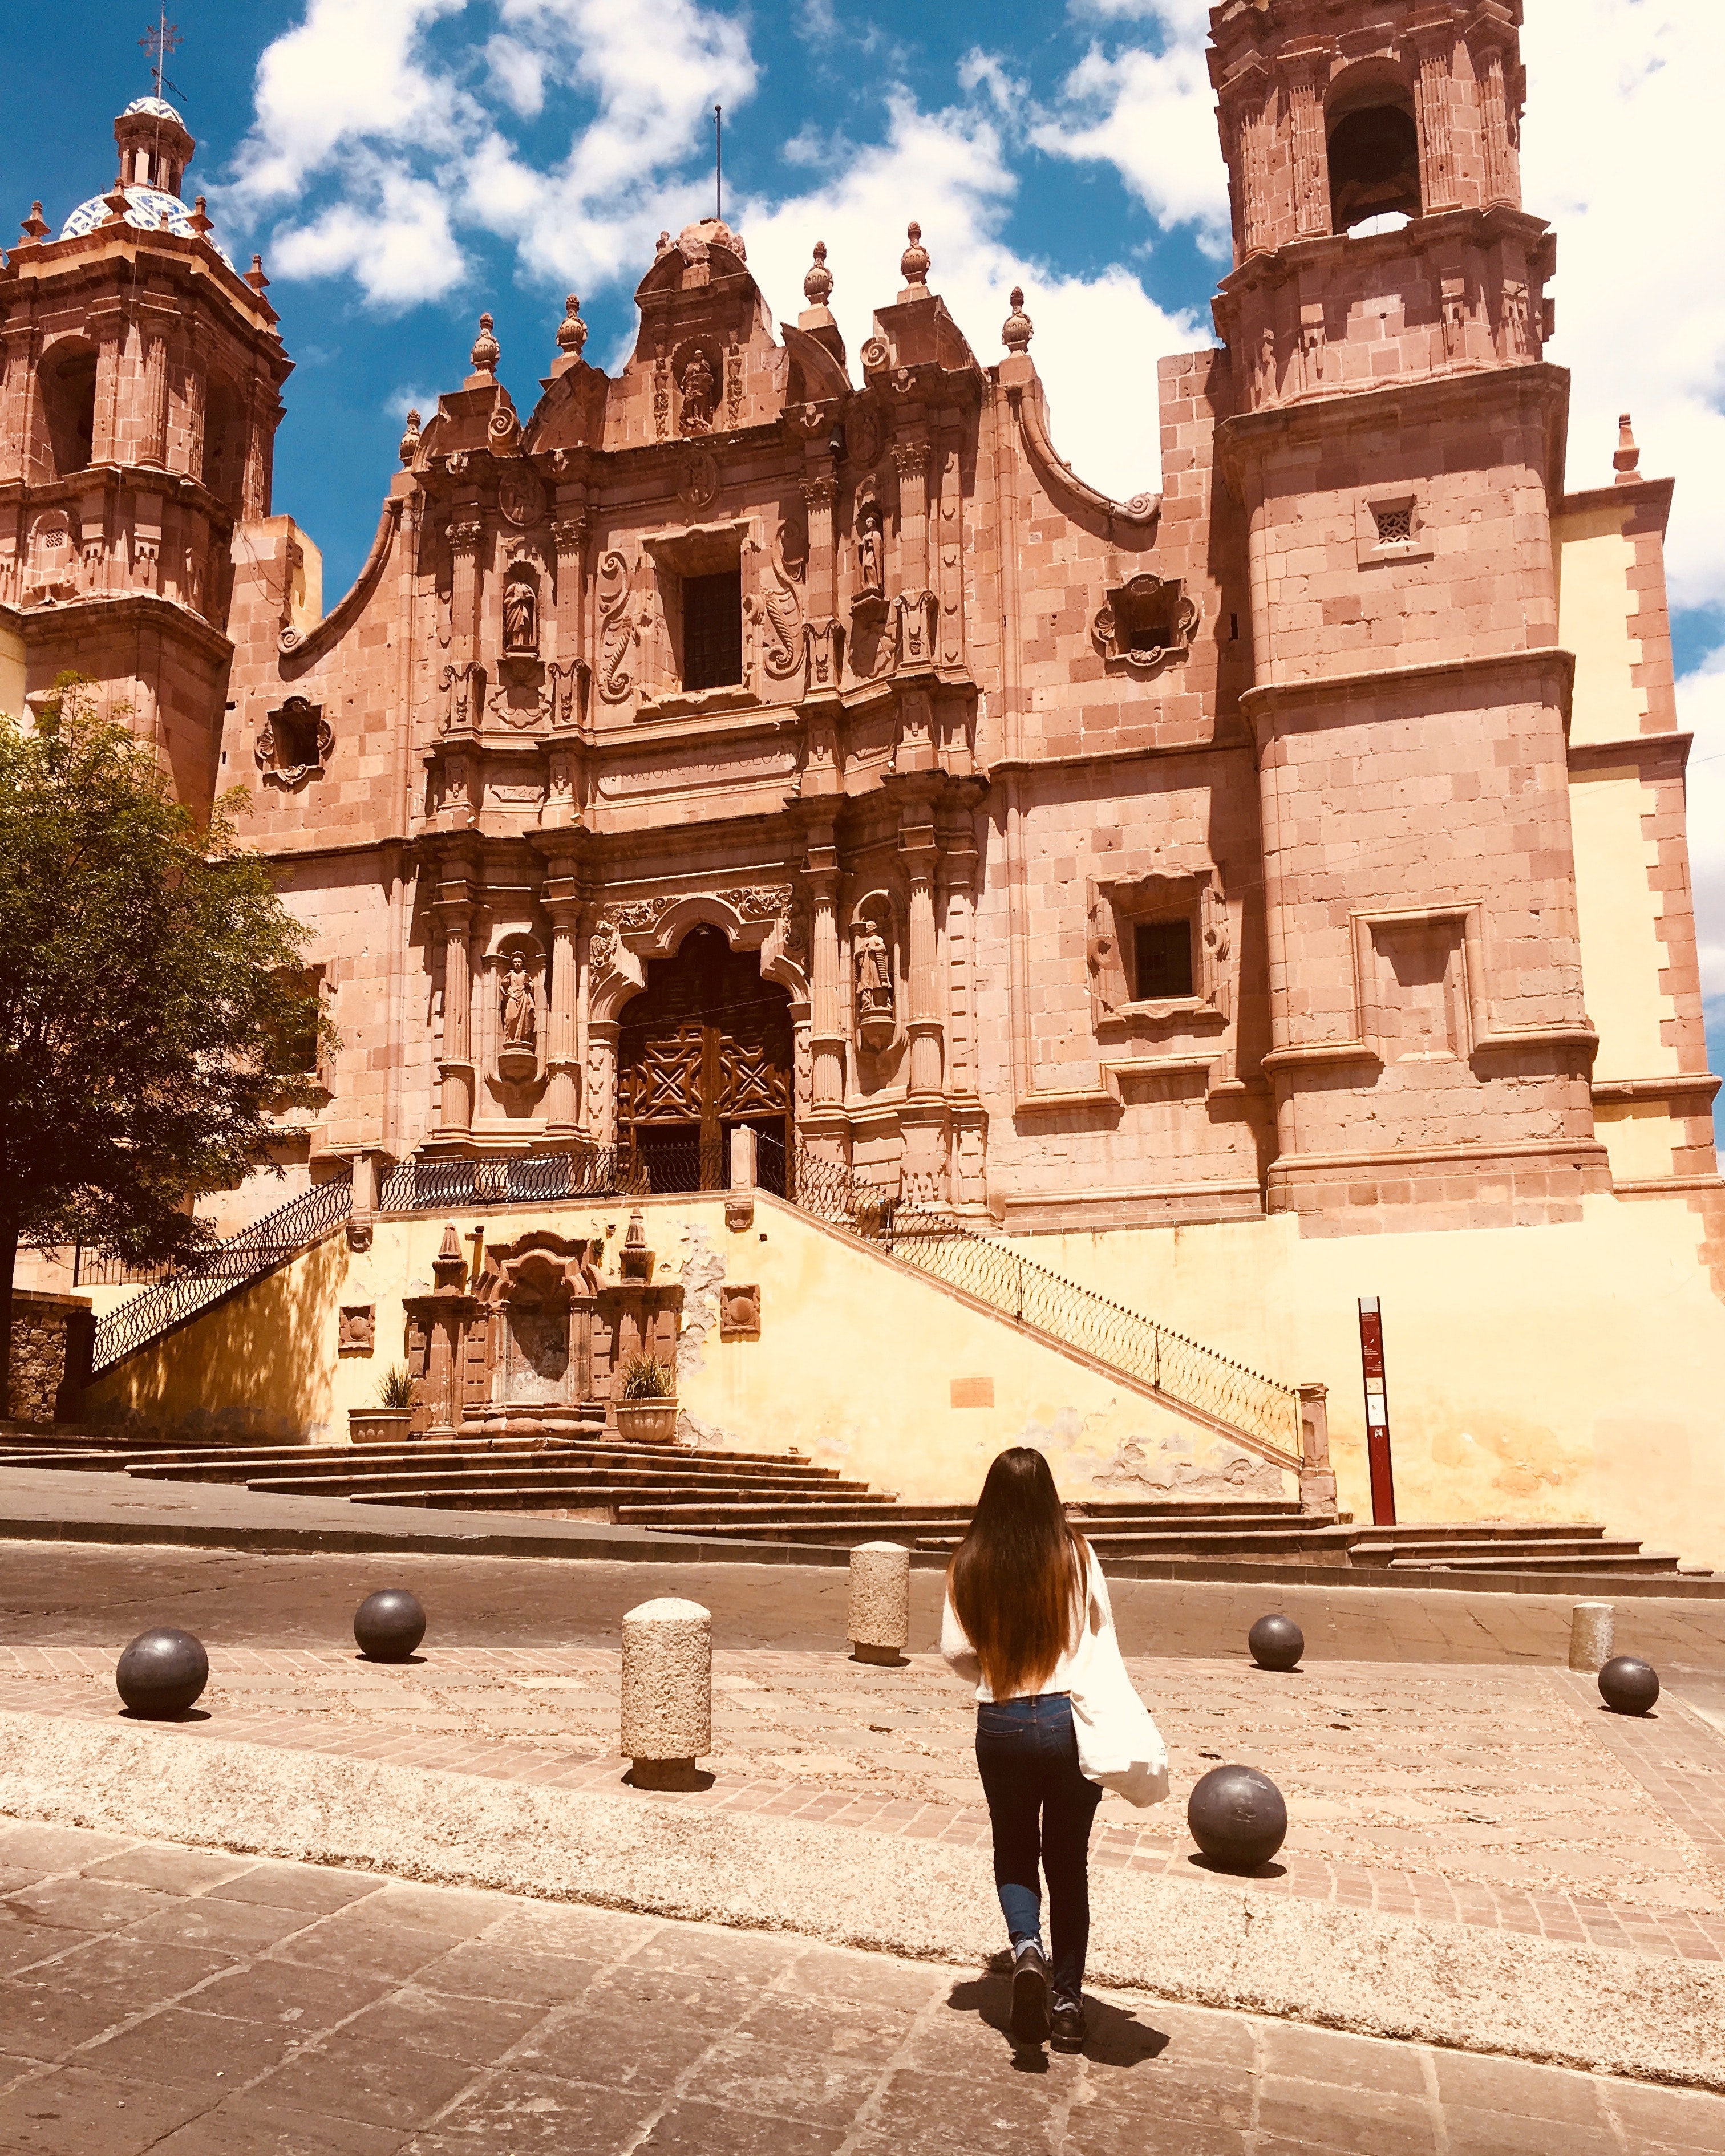
historic site, landmark, archaeological site, ancient history, tourism, plaza, medieval architecture, tourist attraction, history, temple, building, facade, sky, palace, arch, monument